Festival of San Fermín

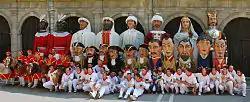
Pamplona's Giants and big-heads parade. From back to front and left to right: American, Asian, African, and European pairs of giants (last row), the six "kilikis", the five big-heads (second row), the "zaldikos", and members of the parade who carry the figures (front row).

Each morning of the festival, a parade of "gigantes y cabezudos" (English: "giants and big-heads") occurs. Eight giant figures, more than 150 years old, are carried by a dancer inside a wooden structure. These figures were built in 1860 by Tadeo Amorena, a painter from Pamplona. They represent four pairs of kings and queens of four different races and places (Europe, Asia, America, and Africa). Their height is approximately . During the parade, the giants dance to the rhythm of traditional music.